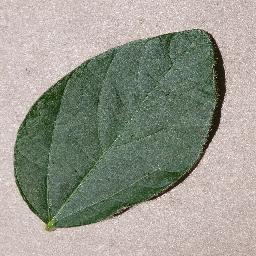
Label: Soybean___healthy